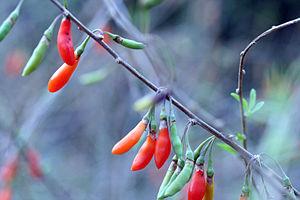
Lycium chinense dans le Jardin Botanique de Marnay sur Seine, Aube, France
Lycium chinense, le lyciet de Chine, est un arbuste de la famille des Solanacées, répandu du pourtour de la Méditerranée à l'Asie orientale. Il est parfois appelé, à des fins de promotion commerciale, Lycium tibeticum, bien que ce terme ne soit pas attesté dans la nomenclature scientifique internationale.